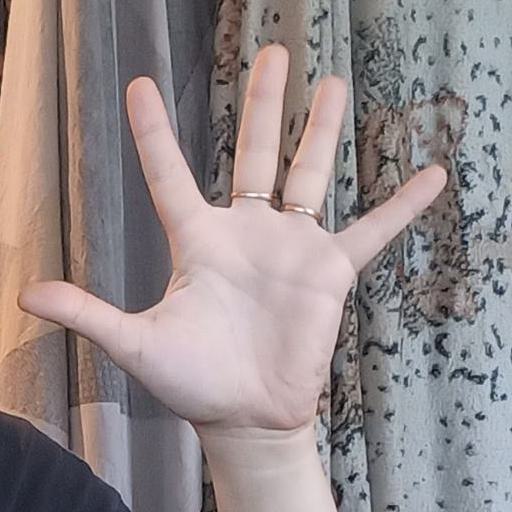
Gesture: palm